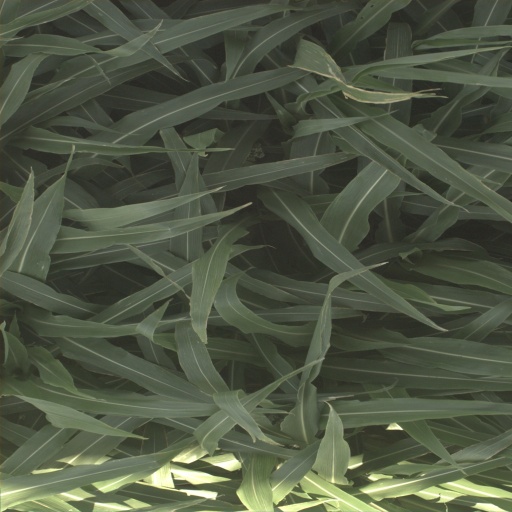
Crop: sorghum